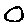
Label: 0